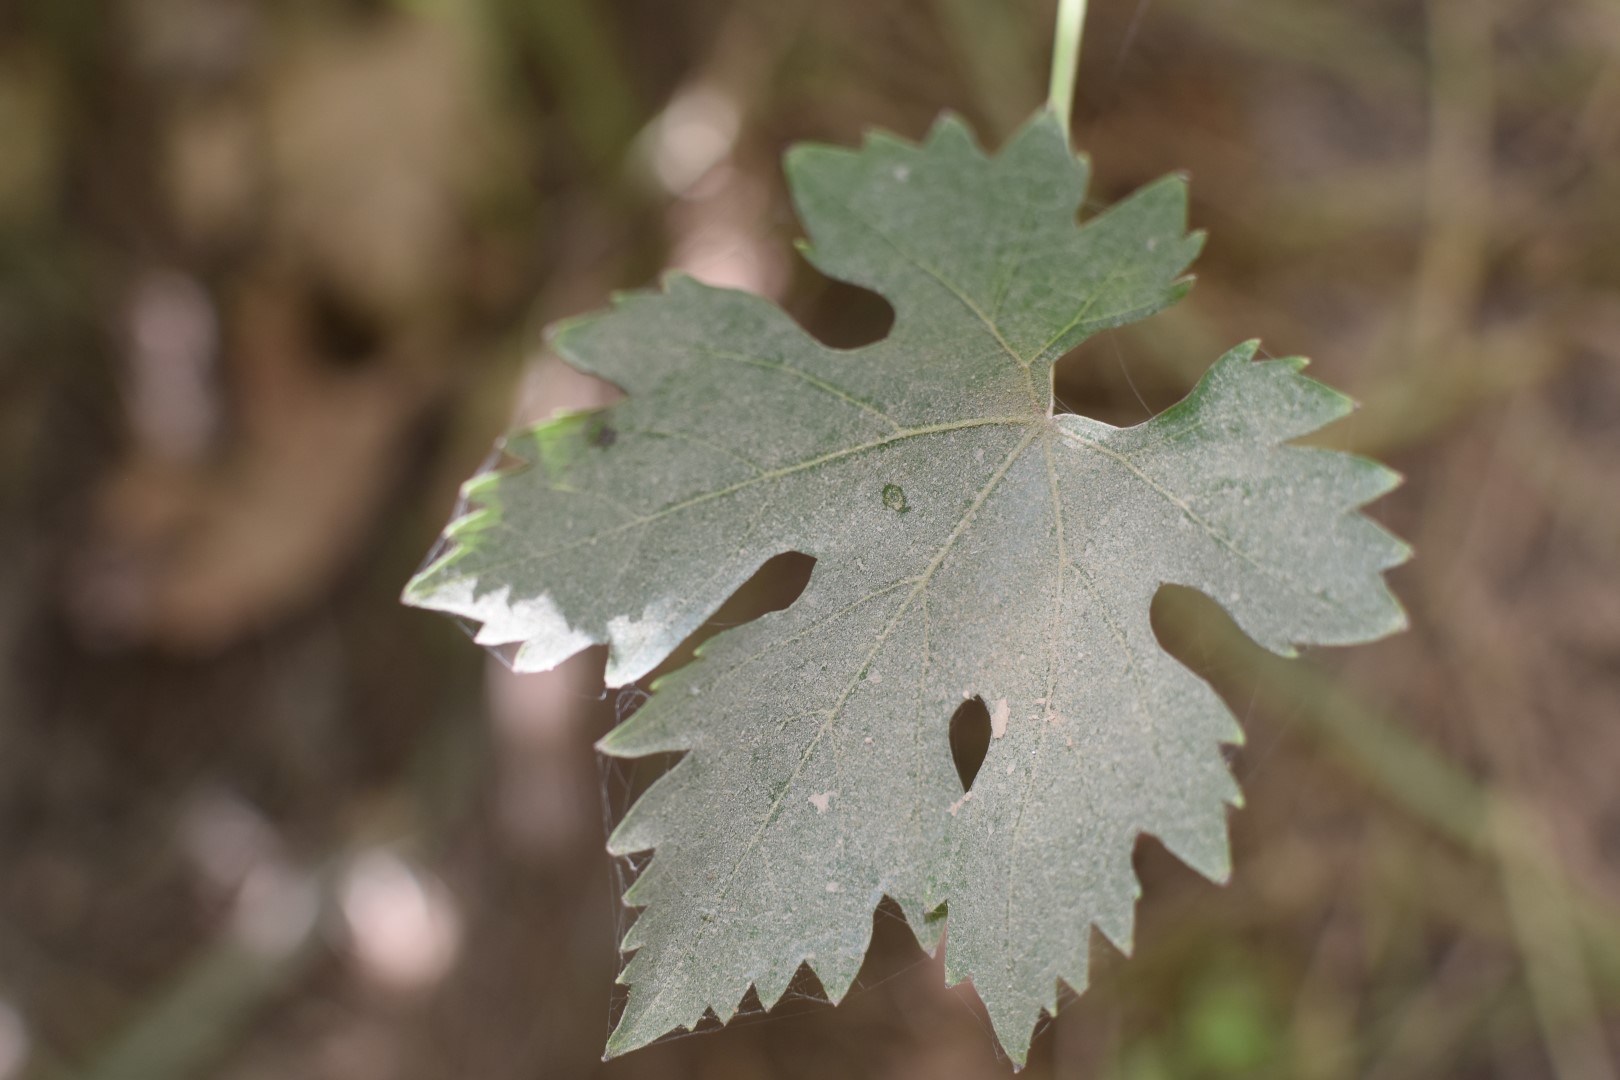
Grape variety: Riasi